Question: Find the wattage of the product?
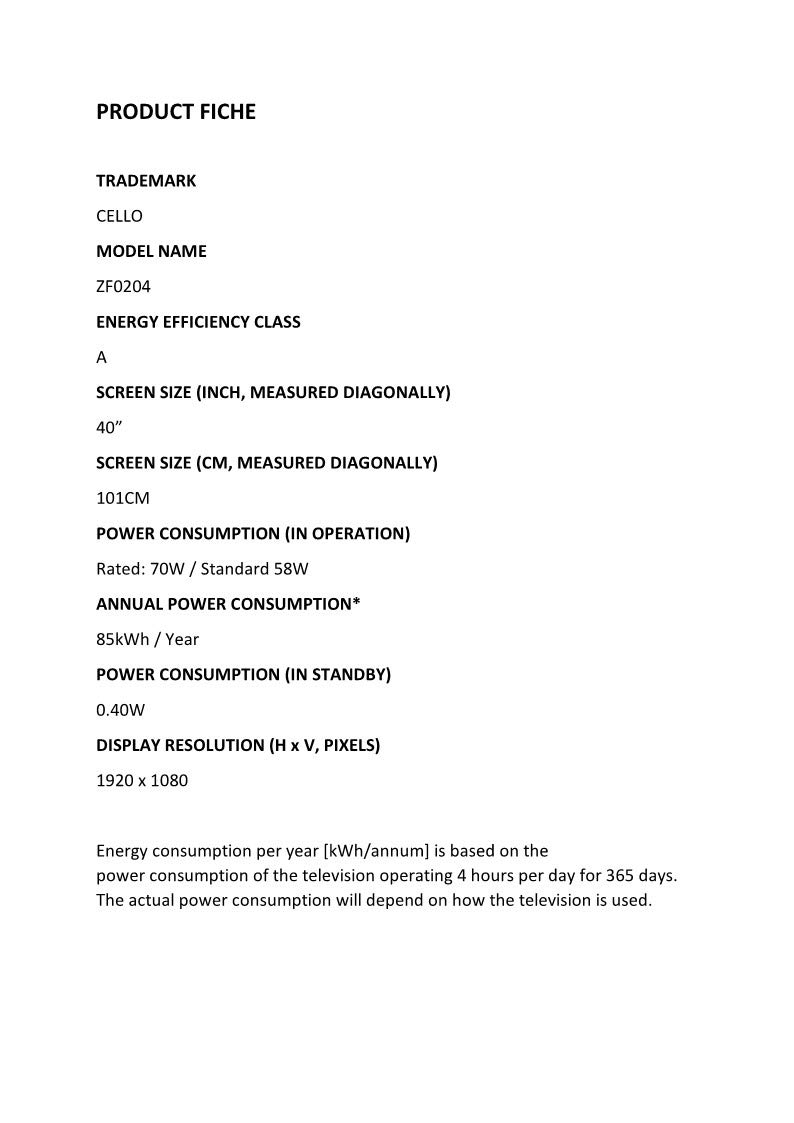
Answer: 0.4 watt